List of Roman emperors

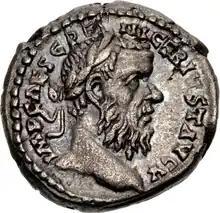
coin

While the imperial government of the Roman Empire was rarely called into question during its five centuries in the west and fifteen centuries in the east, individual emperors often faced unending challenges in the form of usurpation and perpetual civil wars. From the rise of Augustus, the first Roman emperor, in 27 BC to the sack of Rome in AD 455, there were over a hundred usurpations or attempted usurpations (an average of one usurpation or attempt about every four years). From the murder of Commodus in 192 until the fifth century, there was scarcely a single decade without succession conflicts and civil war. Very few emperors died of natural causes, with regicide in practical terms having become the expected end of a Roman emperor by late antiquity. The distinction between a usurper and a legitimate emperor is a blurry one, given that a large number of emperors that were commonly considered legitimate began their rule as usurpers, revolting against the previous legitimate emperor.